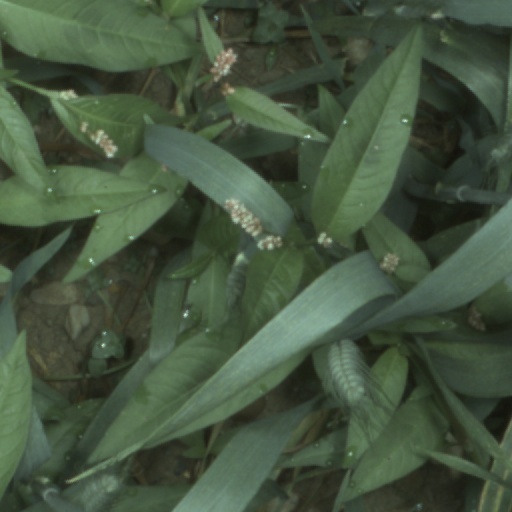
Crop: wheat